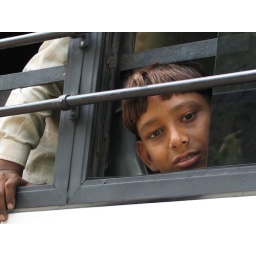
A boy on a bus near Delhi